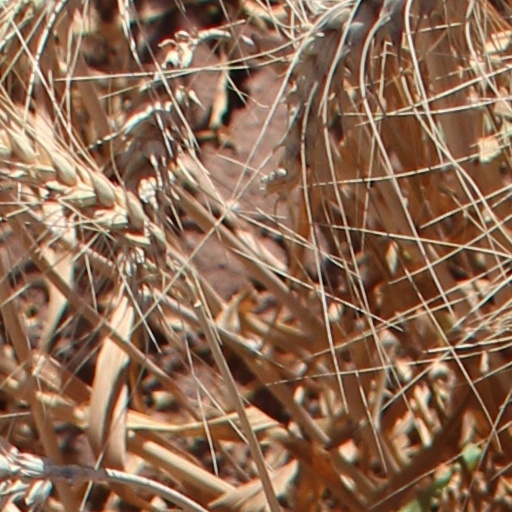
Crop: wheat